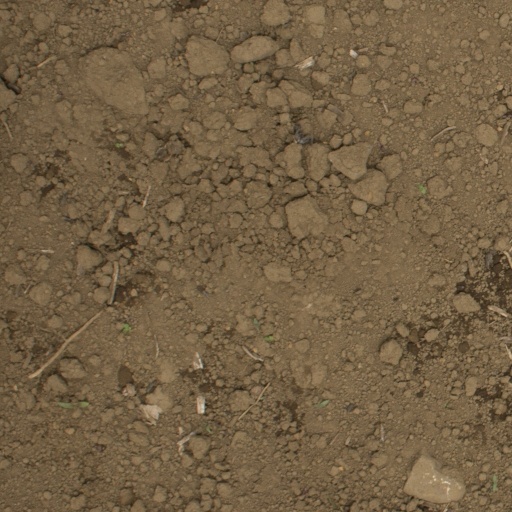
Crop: Jerusalem artichoke